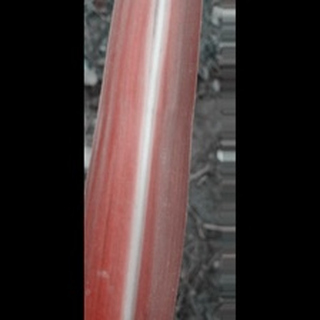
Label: sugarcane_yellow_leaf_disease